Pompeo Batoni

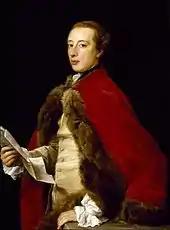
William Fermor, 1758. Museum of Fine Arts, Houston

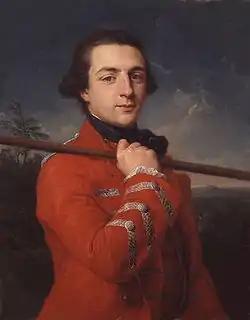
"Portrait of the Duke of Grafton" 1762, National Portrait Gallery, London. Grafton went on to become Prime Minister.

Pompeo Batoni was born in Lucca, the son of a goldsmith, Paolino Batoni, and his wife, Chiara Sesti. On 5 February 1708, he was baptized in the Basilica of San Frediano. He moved to Rome in 1727, and apprenticed with Agostino Masucci, Sebastiano Conca and/or Francesco Imperiali (1679–1740).